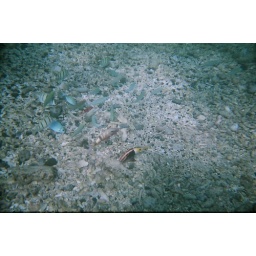
This was a small school of fish that I saw during snorkeling that was eating something in the sand.